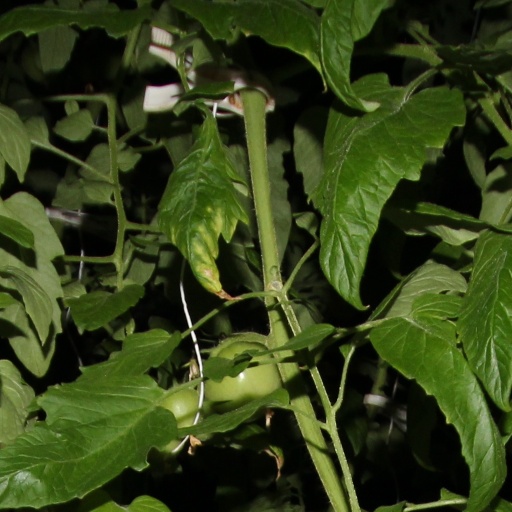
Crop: tomato